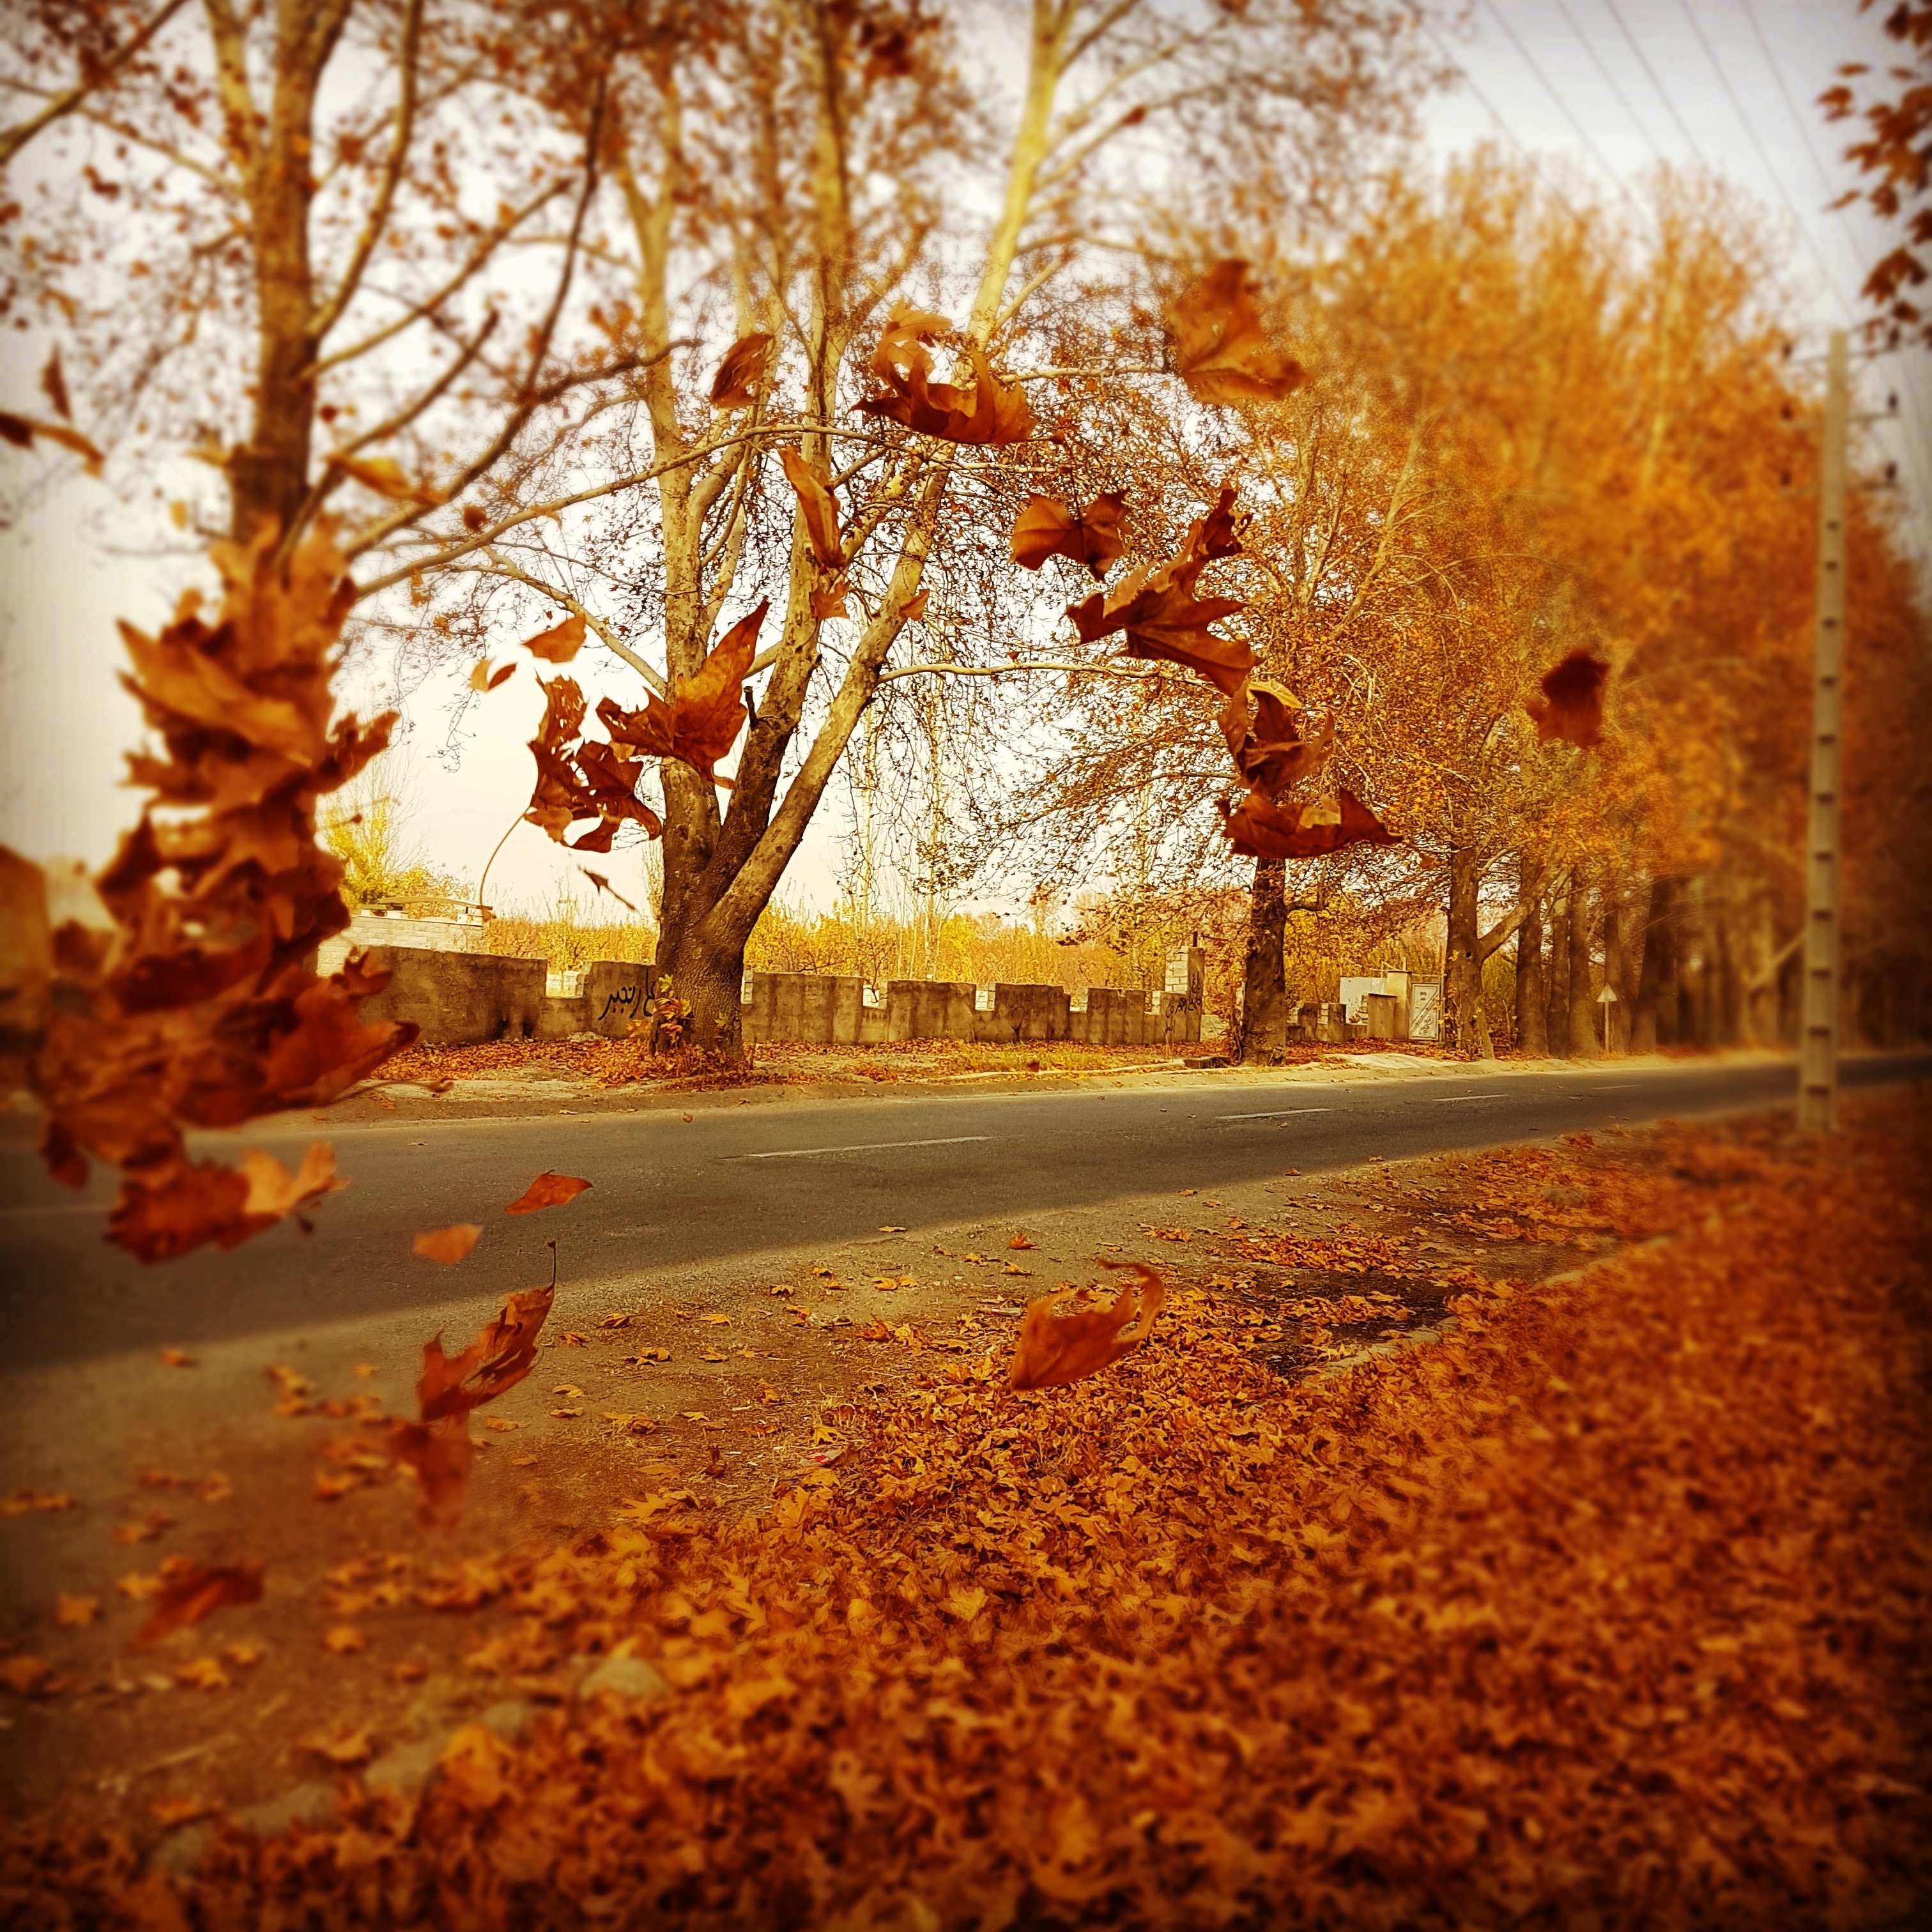
tree, nature, plant, sunlight, morning, leaf, flower, evening, reflection, autumn, season, woody plant